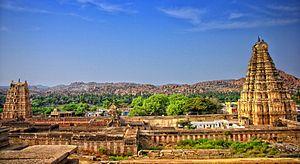
Frédéric Fougea est un auteur, réalisateur et producteur de cinéma et de télévision français né le 4 mars 1961 à Paris. Il est le gérant de la société de production Boréales, qu'il a fondée en 1987. Ses films sont reconnaissables à un style particulier mêlant documentaire et fiction : construits comme des « histoires » plutôt que comme des documentaires classiques, ils sont souvent décrits comme des « contes ». Leur thème de prédilection est la relation entre l'homme et l'animal ; tous explorent la question de l'animalité dans l'homme et de l'humanité chez les animaux.
L'ensemble monumental de Hampi est un site du patrimoine mondial classé au patrimoine mondial de l'UNESCO situé à Hampi dans le centre-est de l'état de Karnataka, en Inde. Il est le centre de la capitale éponyme de l'empire hindou Vijayanagara pendant le XIVᵉ siècle. Les chroniques laissées par les voyageurs perses et européens, et en particulier par les Portugais, parlent d'une grande ville prospère et prospère située près de la Tungabhadrâ. En 1500, Hampi-Vijayanagara était la deuxième plus grande ville de l’époque médiévale après Pékin, et probablement la plus riche de l’Inde à cette époque, attirant des commerçants persans et portugais. L'empire de Vijayanagara est vaincu par une coalition de sultanats musulmans; sa capitale est conquise, pillée et détruite par les armées du sultanat en 1565, après quoi Hampi est restée en ruine.